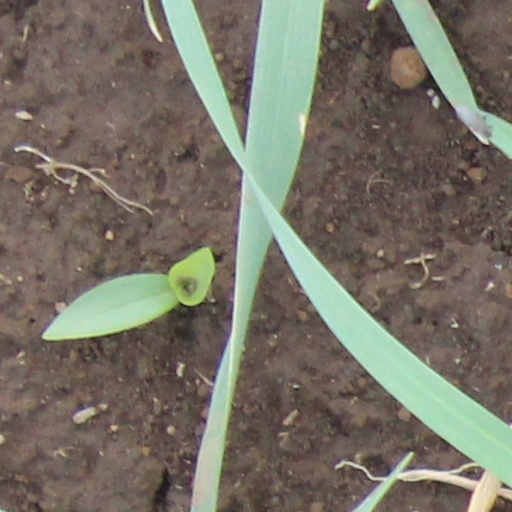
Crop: wheat